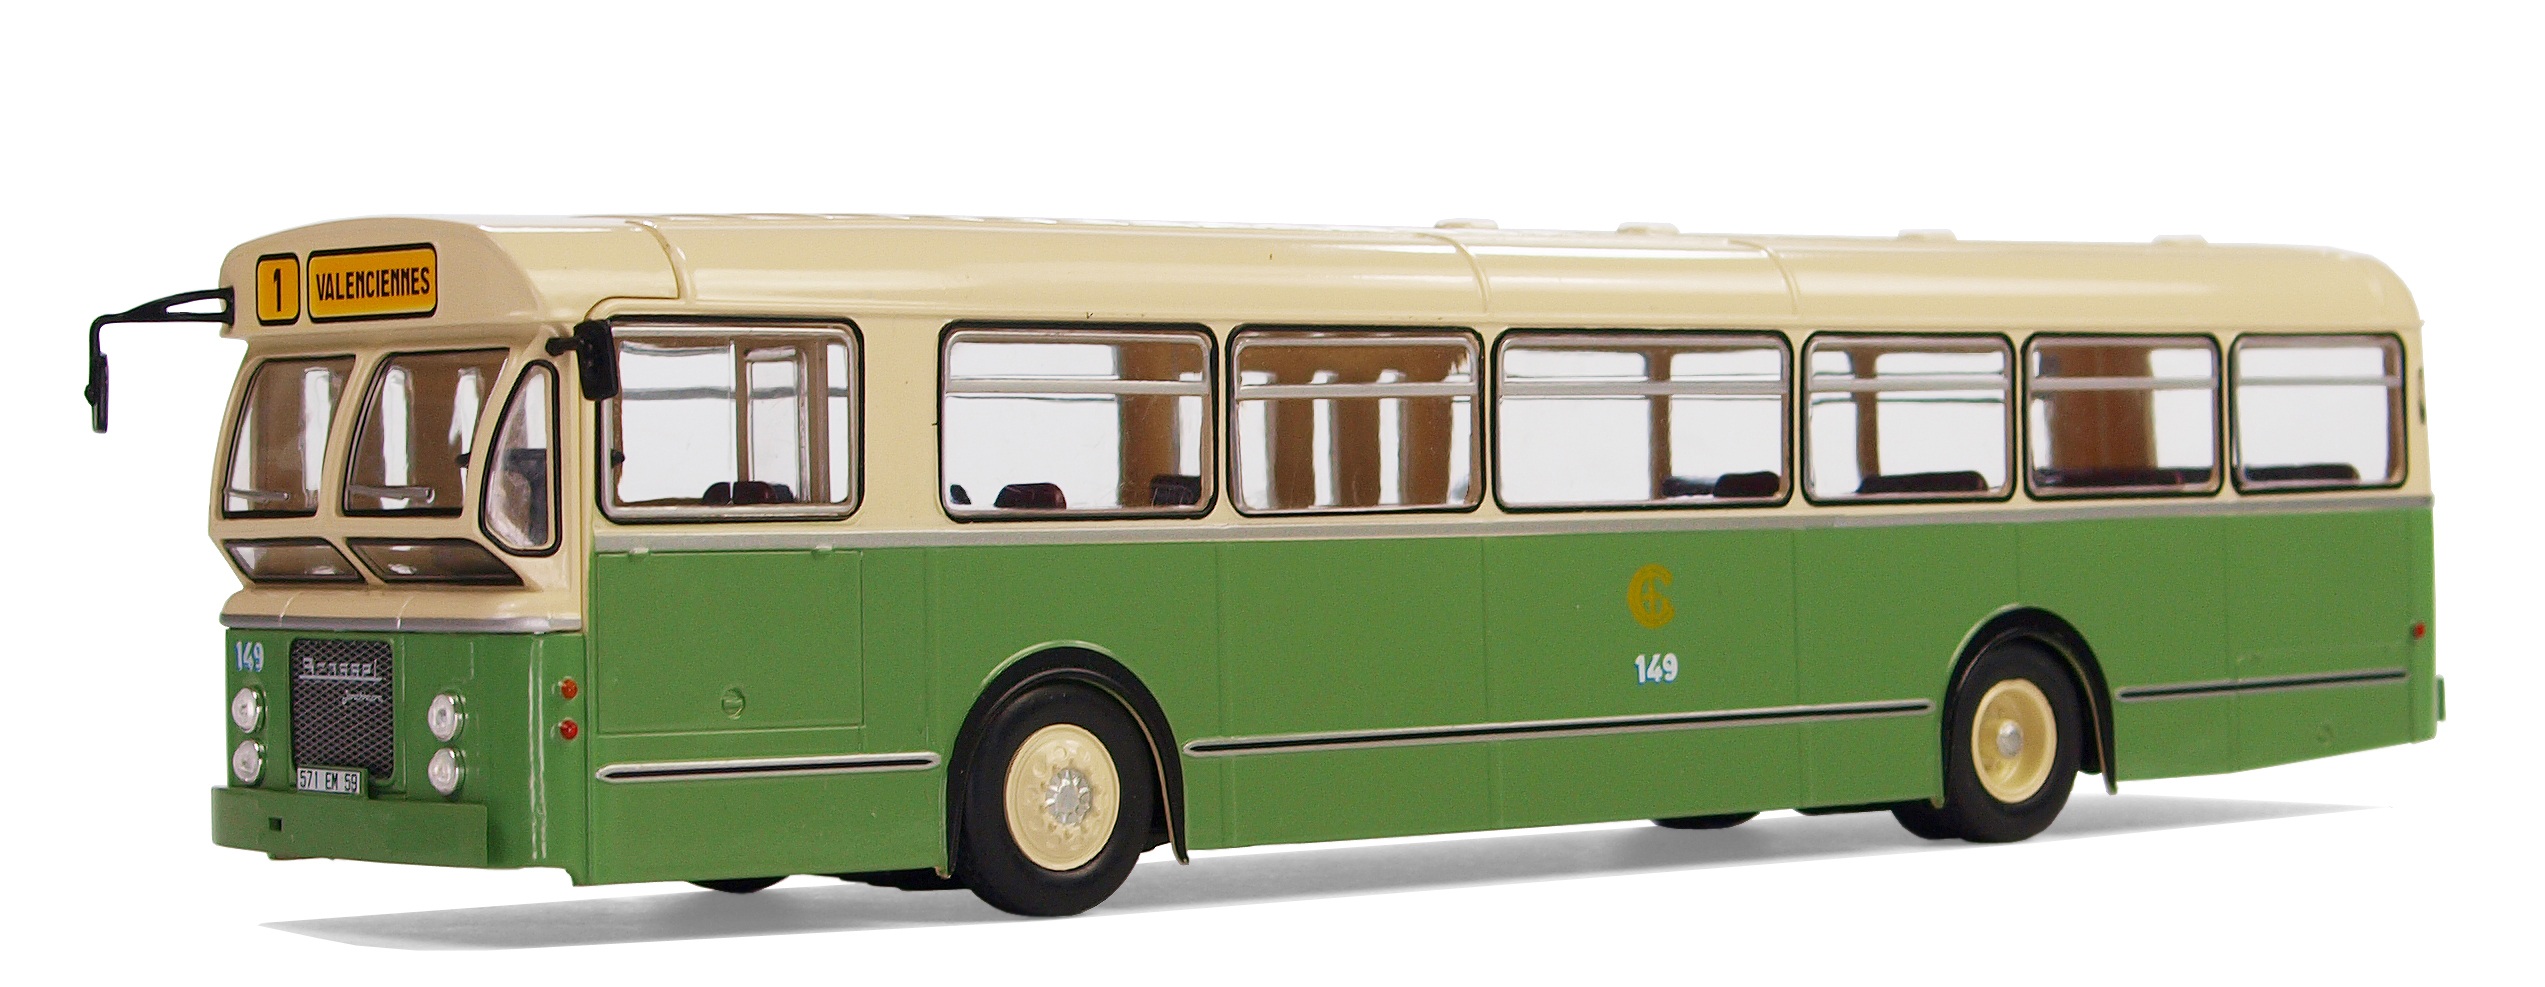
transport, vehicle, leisure, public transport, bus, oldtimer, buses, trolleybus, model buses, model cars, collect, transport and traffic, models, hobby, minibus, model car, land vehicle, mode of transport, passenger car, tour bus service, flxible new look bus, brossel jonkheere